Theology of Pope Benedict XVI

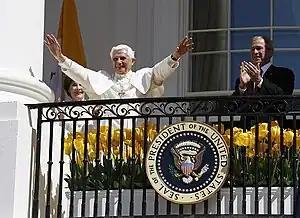
With George W. Bush at White House in 2008

"There were not sufficient reasons to unleash a war against Iraq," he said at a press conference in 2003. "To say nothing of the fact that, given the new weapons that make possible destructions that go beyond the combatant groups, today we should be asking ourselves if it is still licit to admit the very existence of a 'just war'."